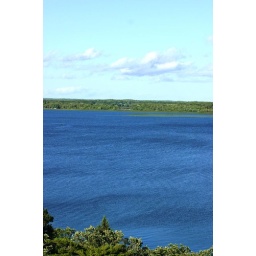
Looking out from the 12th floor lounge in Tamarack Hall.